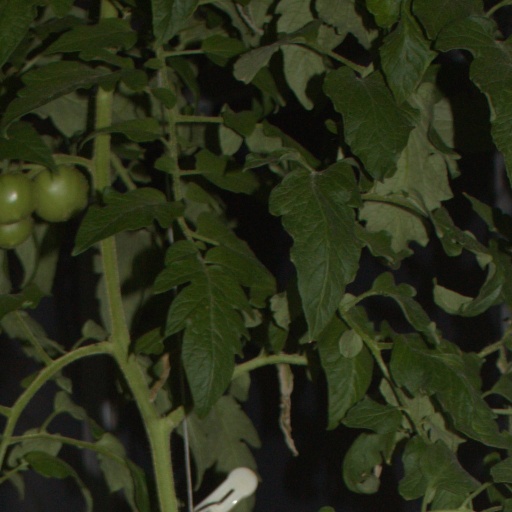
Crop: tomato